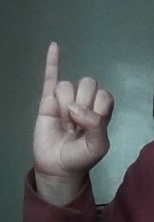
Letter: meem